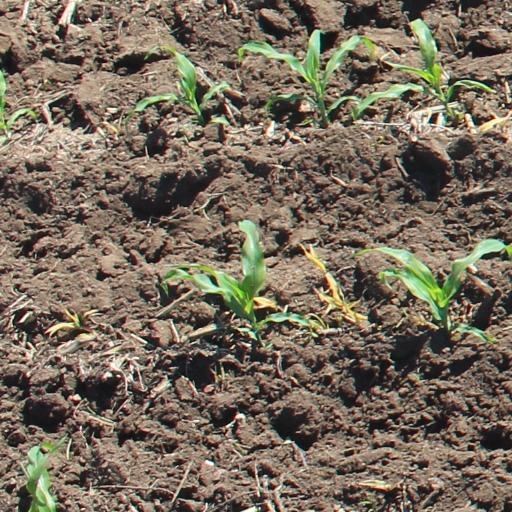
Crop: maize; corn